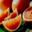
Label: orange